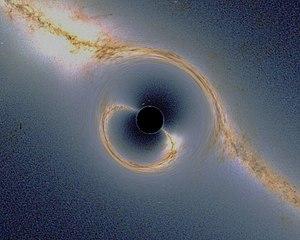
Trou noir de Schwarzschild vu par un observateur fixe situé à une distance de 50 rayons de Schwarzschild du centre. La Voie Lactée est située en arrière-plan du trou noir. Elle émet des photons, dont certains se propagent jusqu'à l'oeil de l'observateur en suivant des géodésiques (du genre lumière) de l'espace-temps. Notre galaxie apparait très déformée à l'observateur en raison des fortes déformations de la géométrie de l'espace-temps causées par le trou noir. (Angle d'ouverture
La compression gravitationnelle est le phénomène dans lequel la gravité, agissant sur la masse d'un objet, compresse celui-ci, réduisant son volume et augmentant sa densité et sa température.